Canada and the Iraq War

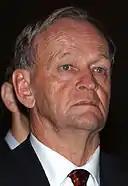
Jean Chrétien in 2003, the prime minister of Canada during the lead-up to the Iraq War

In September 2002, Chrétien informed both British Prime Minister Tony Blair and U.S. President George W. Bush that Canada's participation in any coalition against Iraq would be contingent on having the support of the United Nations (UN), or the majority of the international community. The official policy of the Canadian government was carefully worded so that the Canadian diplomats could still play an important factor in pre-war diplomacy with Iraq. Additionally, while it was their preference to have the approval of the United Nations Security Council, the policy still permitted the Canadian government to participate in the invasion if China or Russia vetoed a resolution that was supported by the rest of the UNSC. The Canadian government maintained this position in the lead-up to the invasion of Iraq.